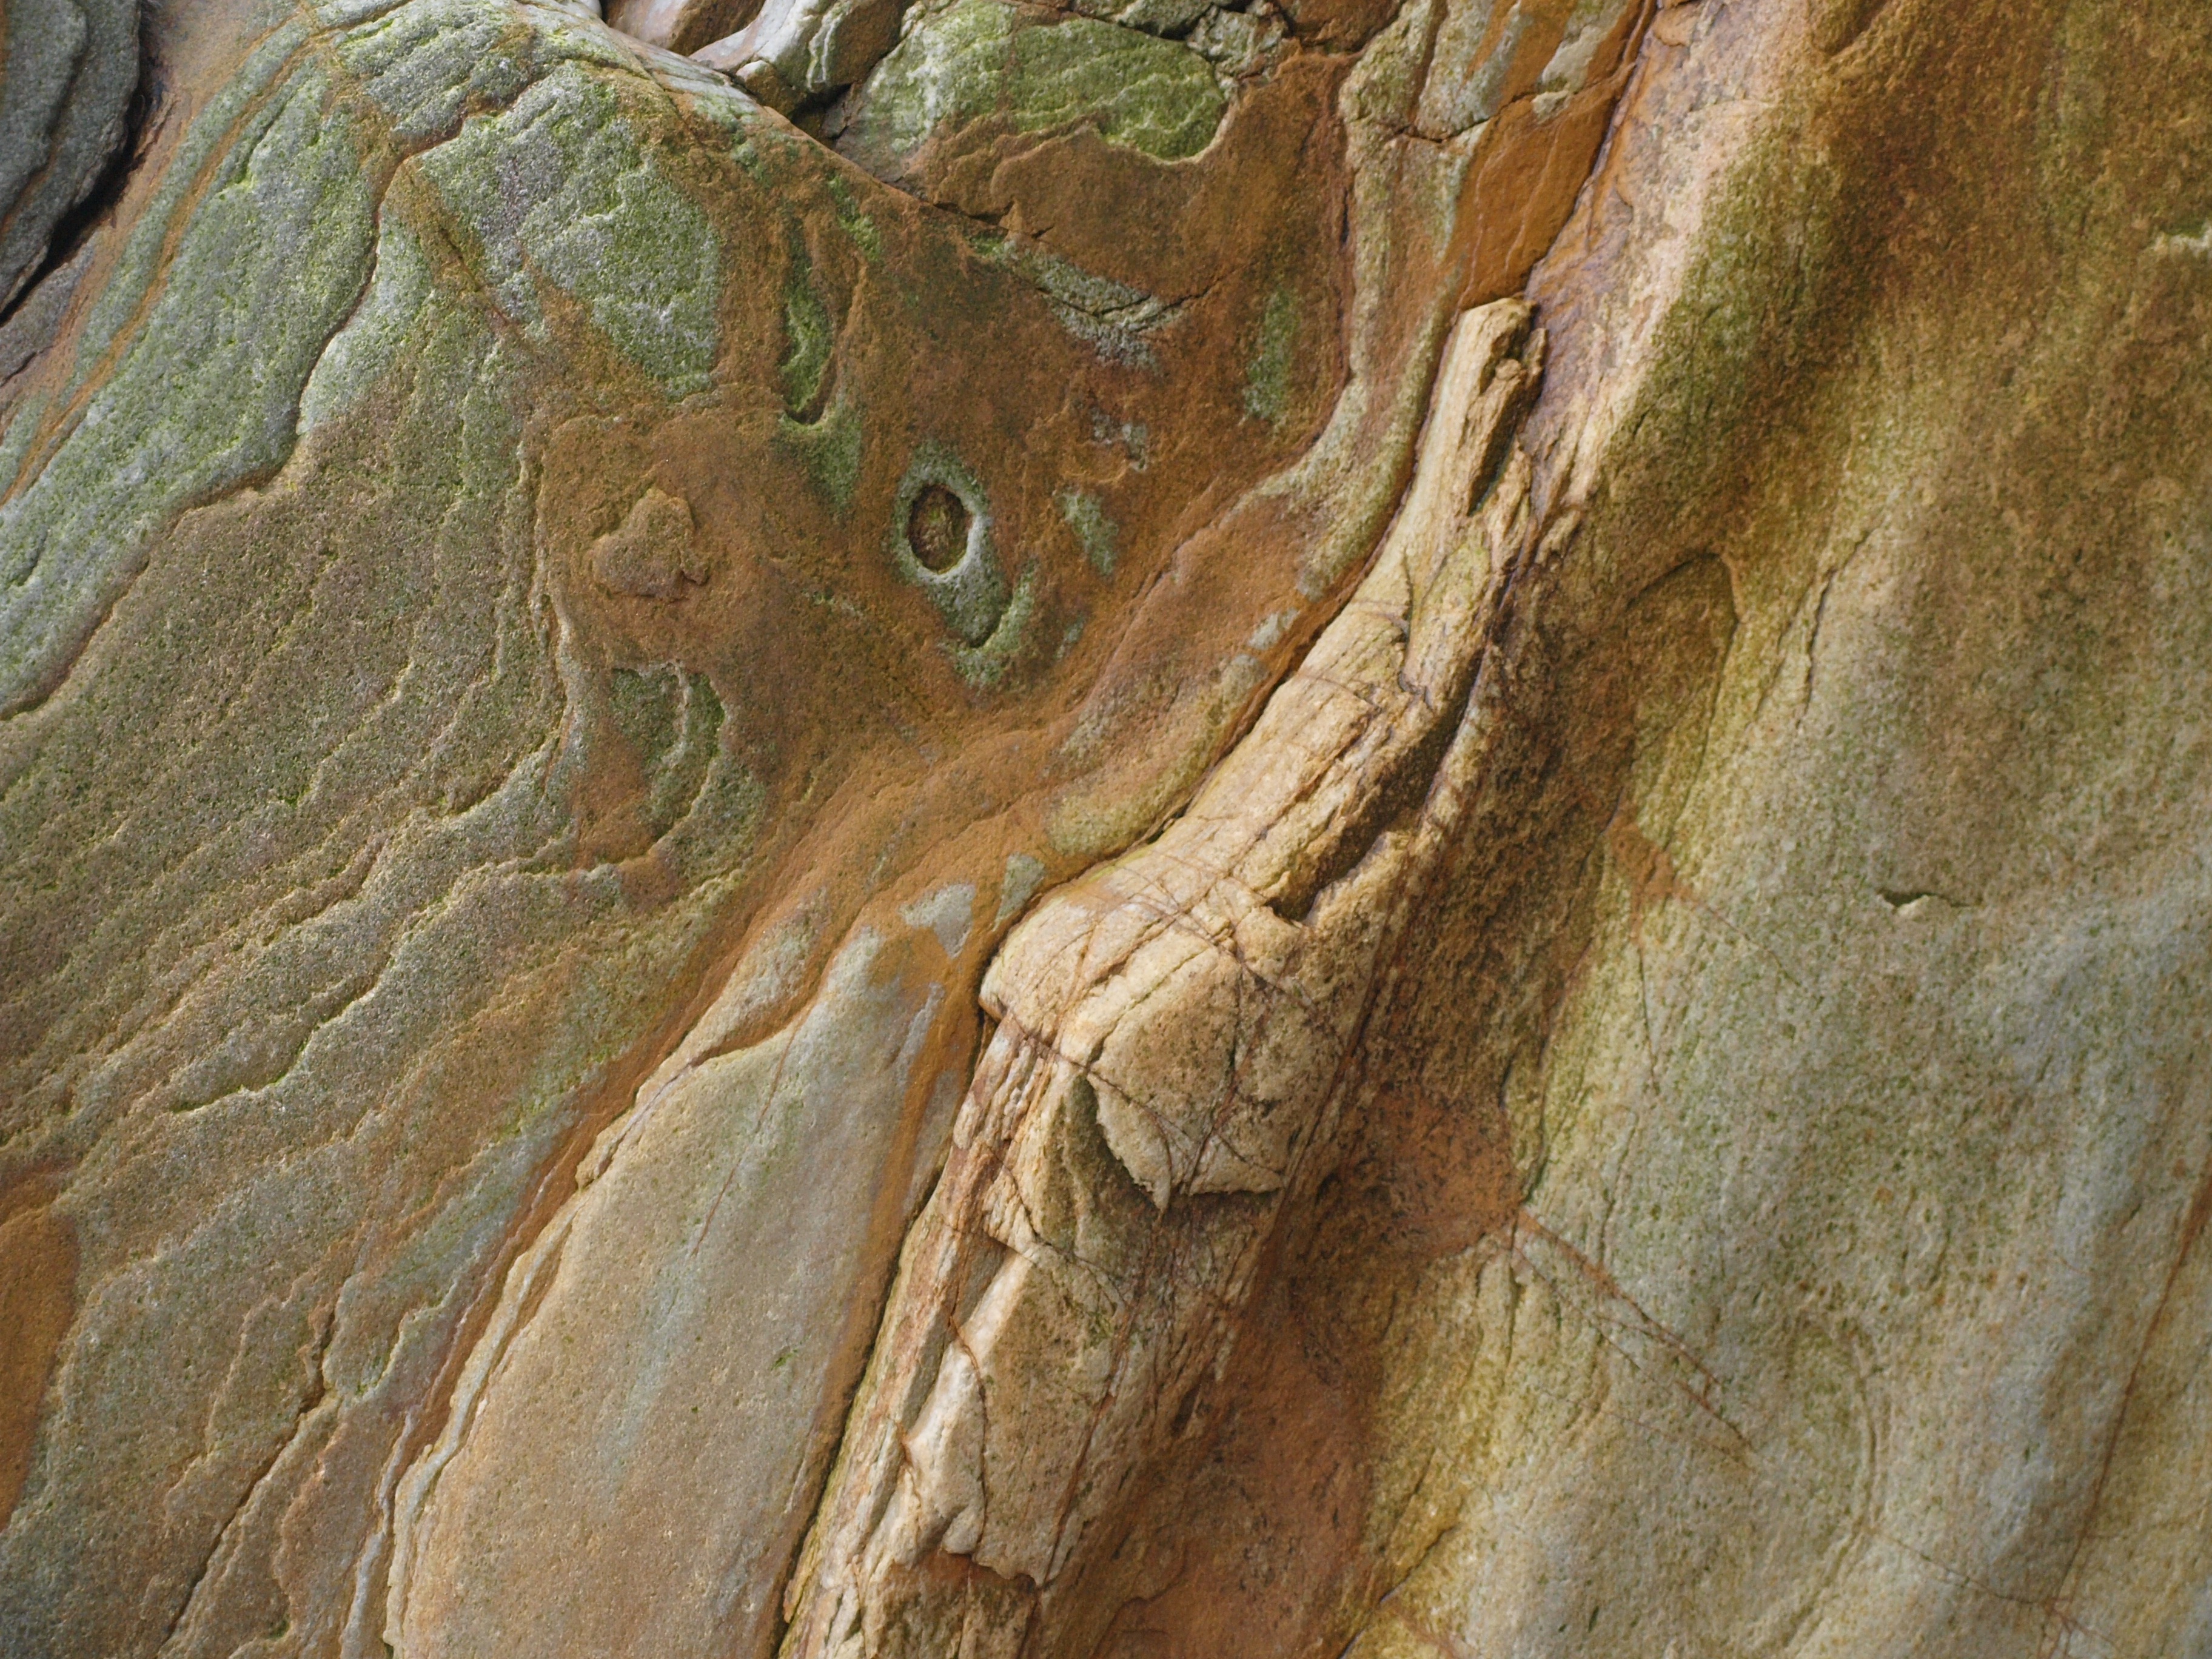
nature, rock, wood, texture, formation, terrain, material, rocks, geology, wadi, ancient history